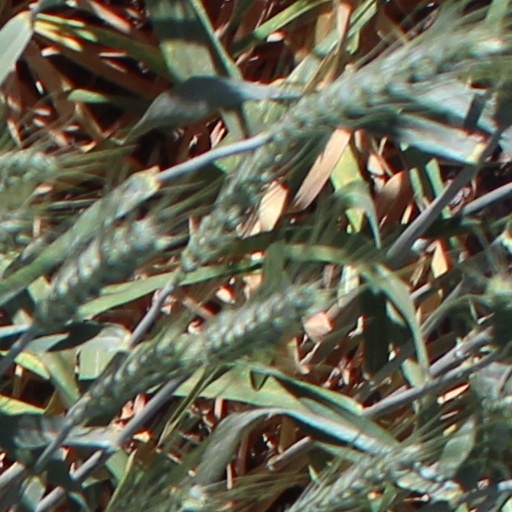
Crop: wheat